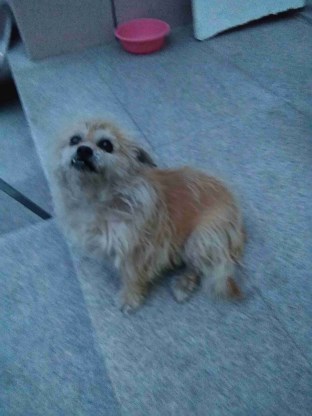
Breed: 3336-n000121-chinese_rural_dog